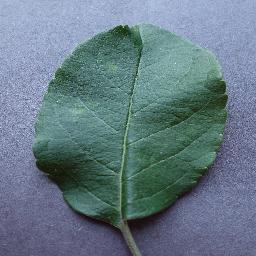
Label: Apple___healthy